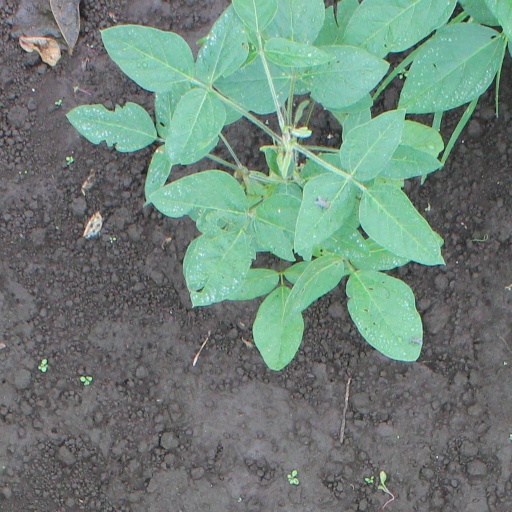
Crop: soybean